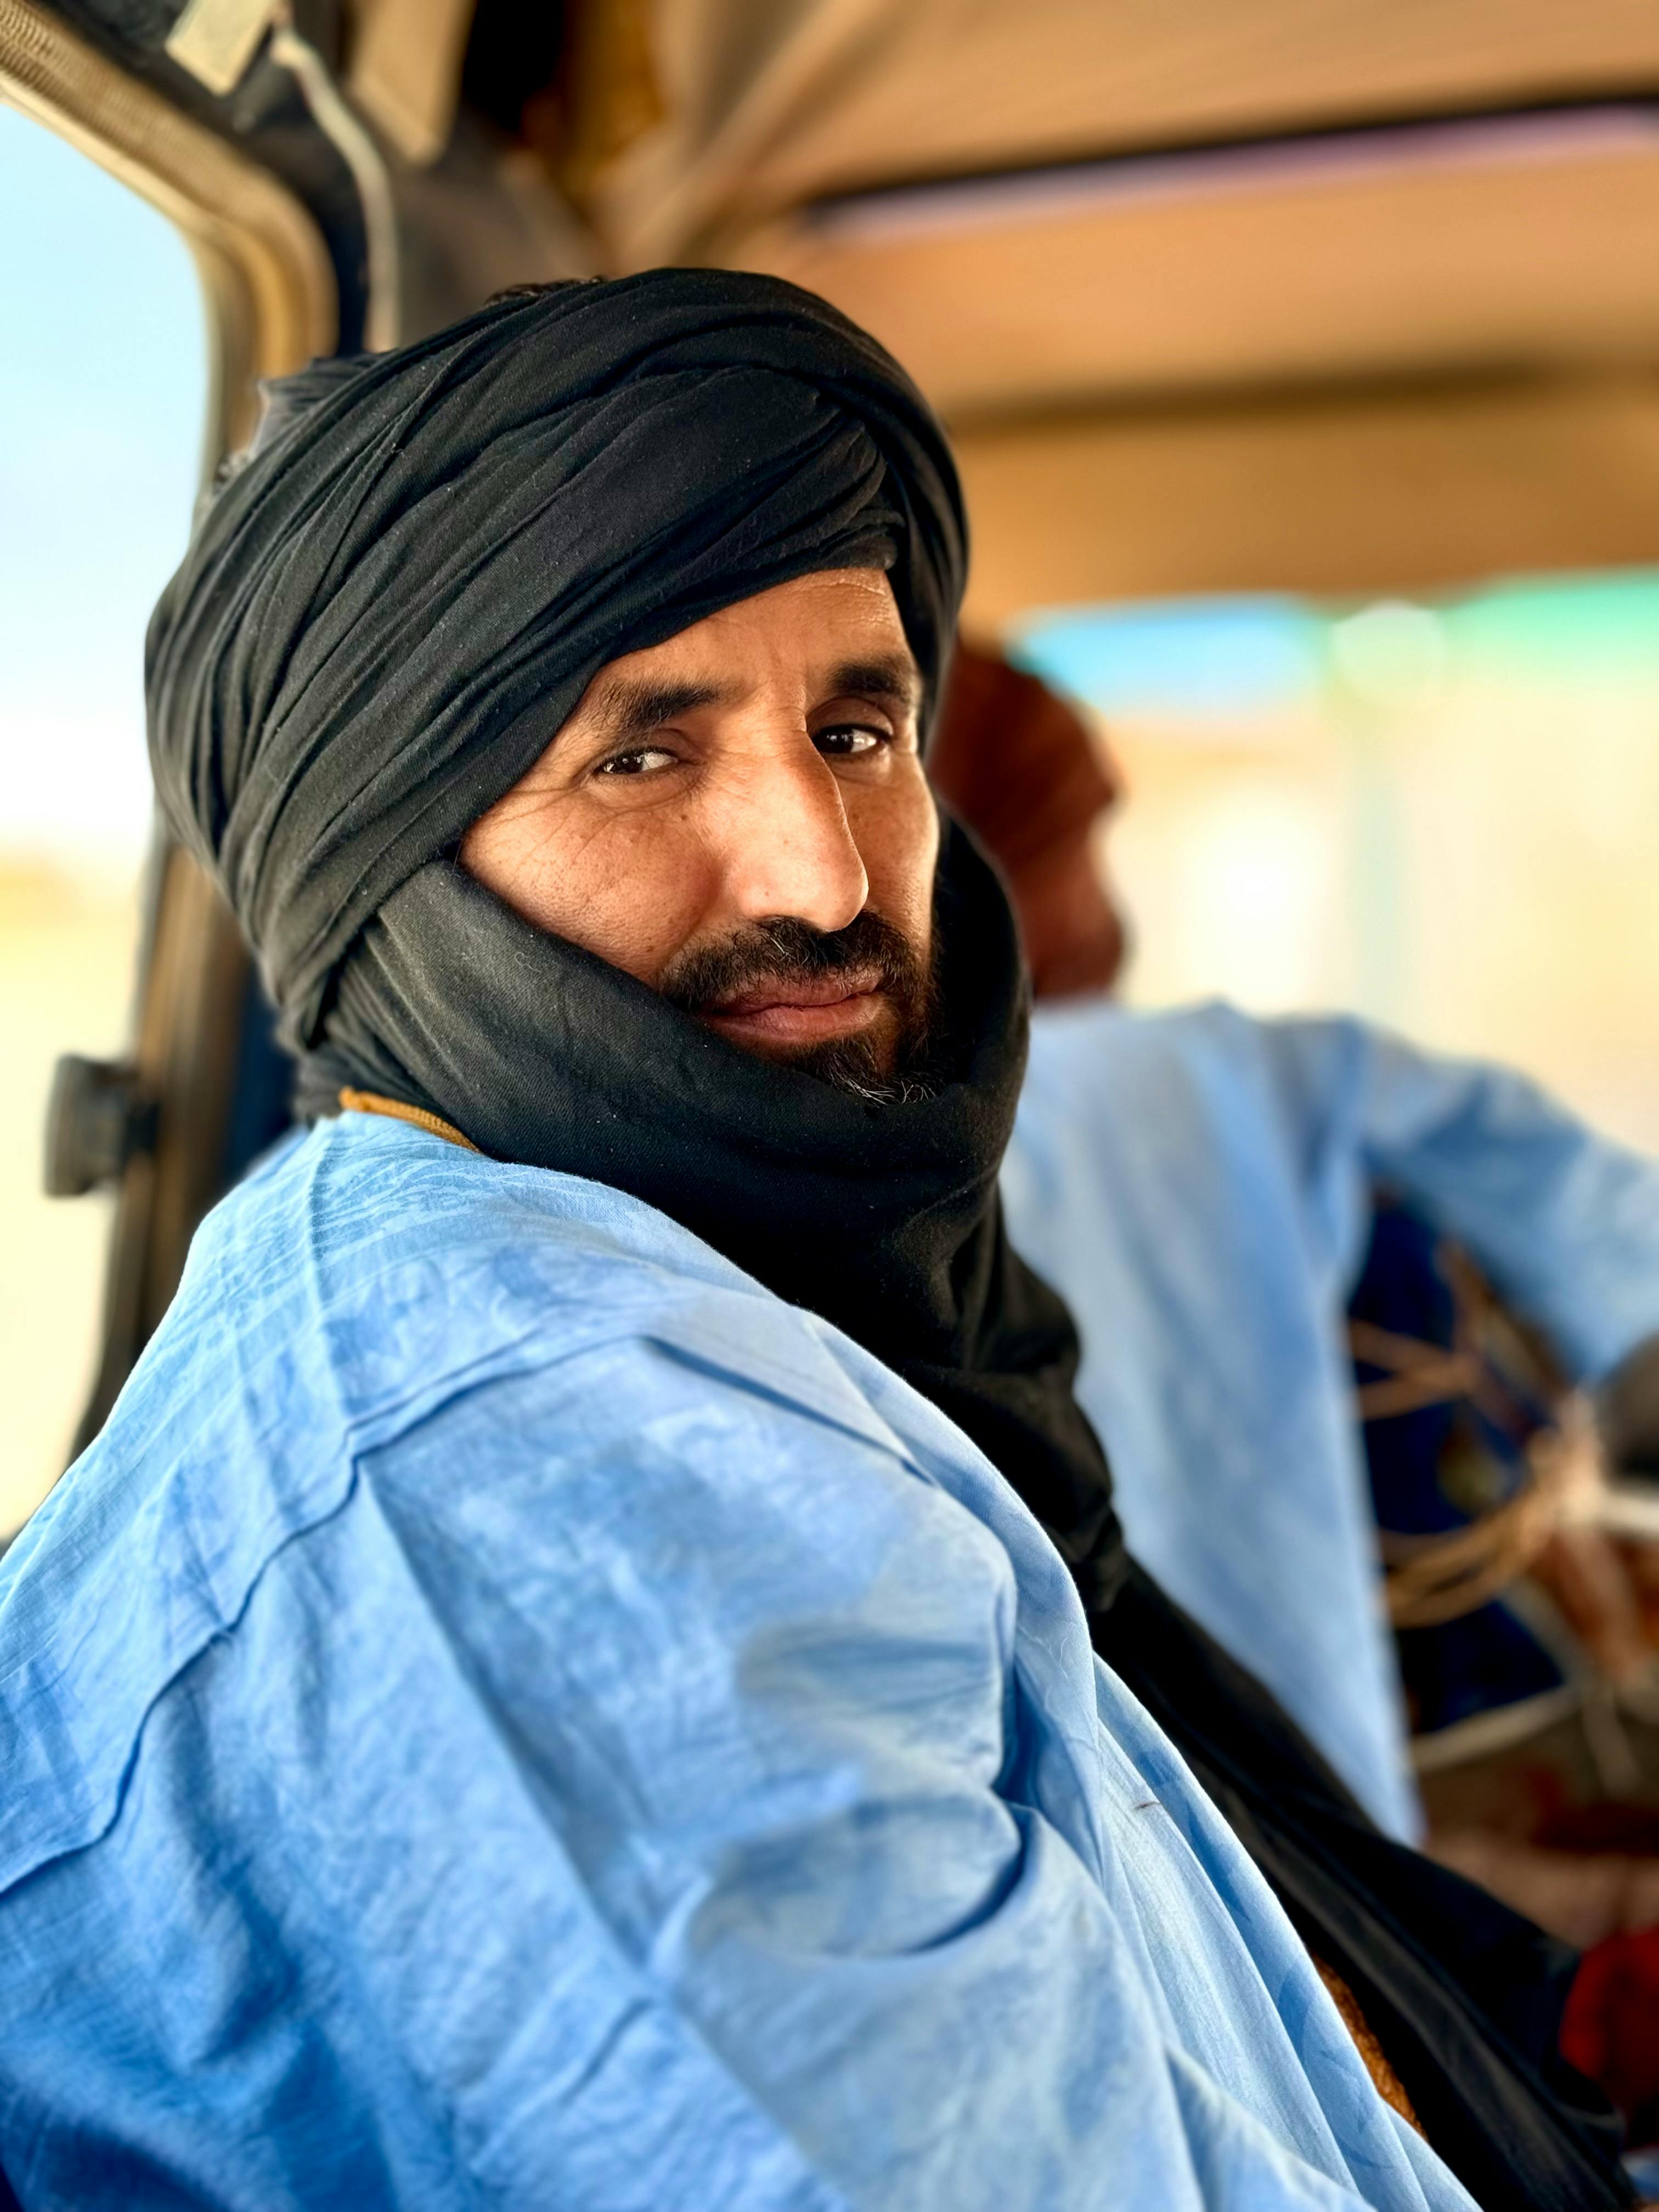
Gender: men